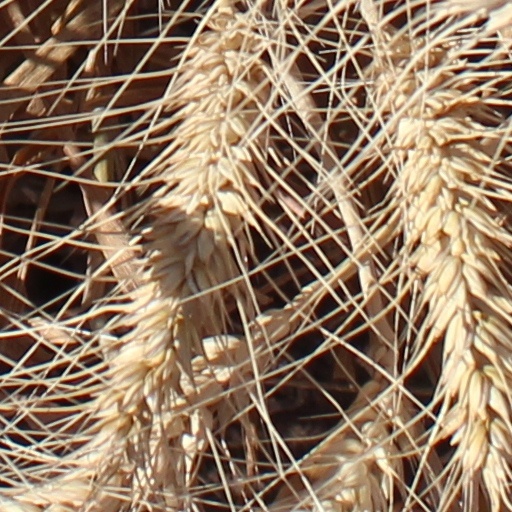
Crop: wheat